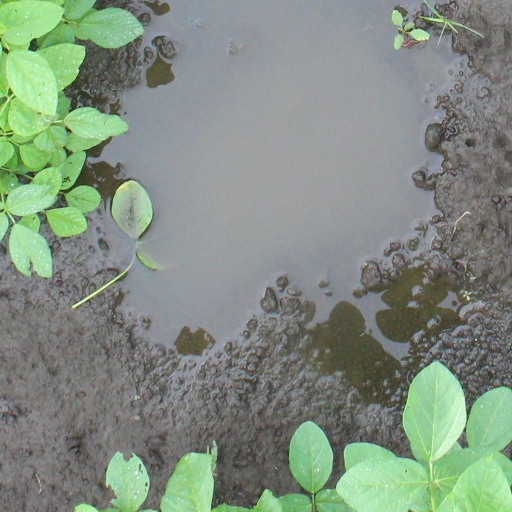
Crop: soybean